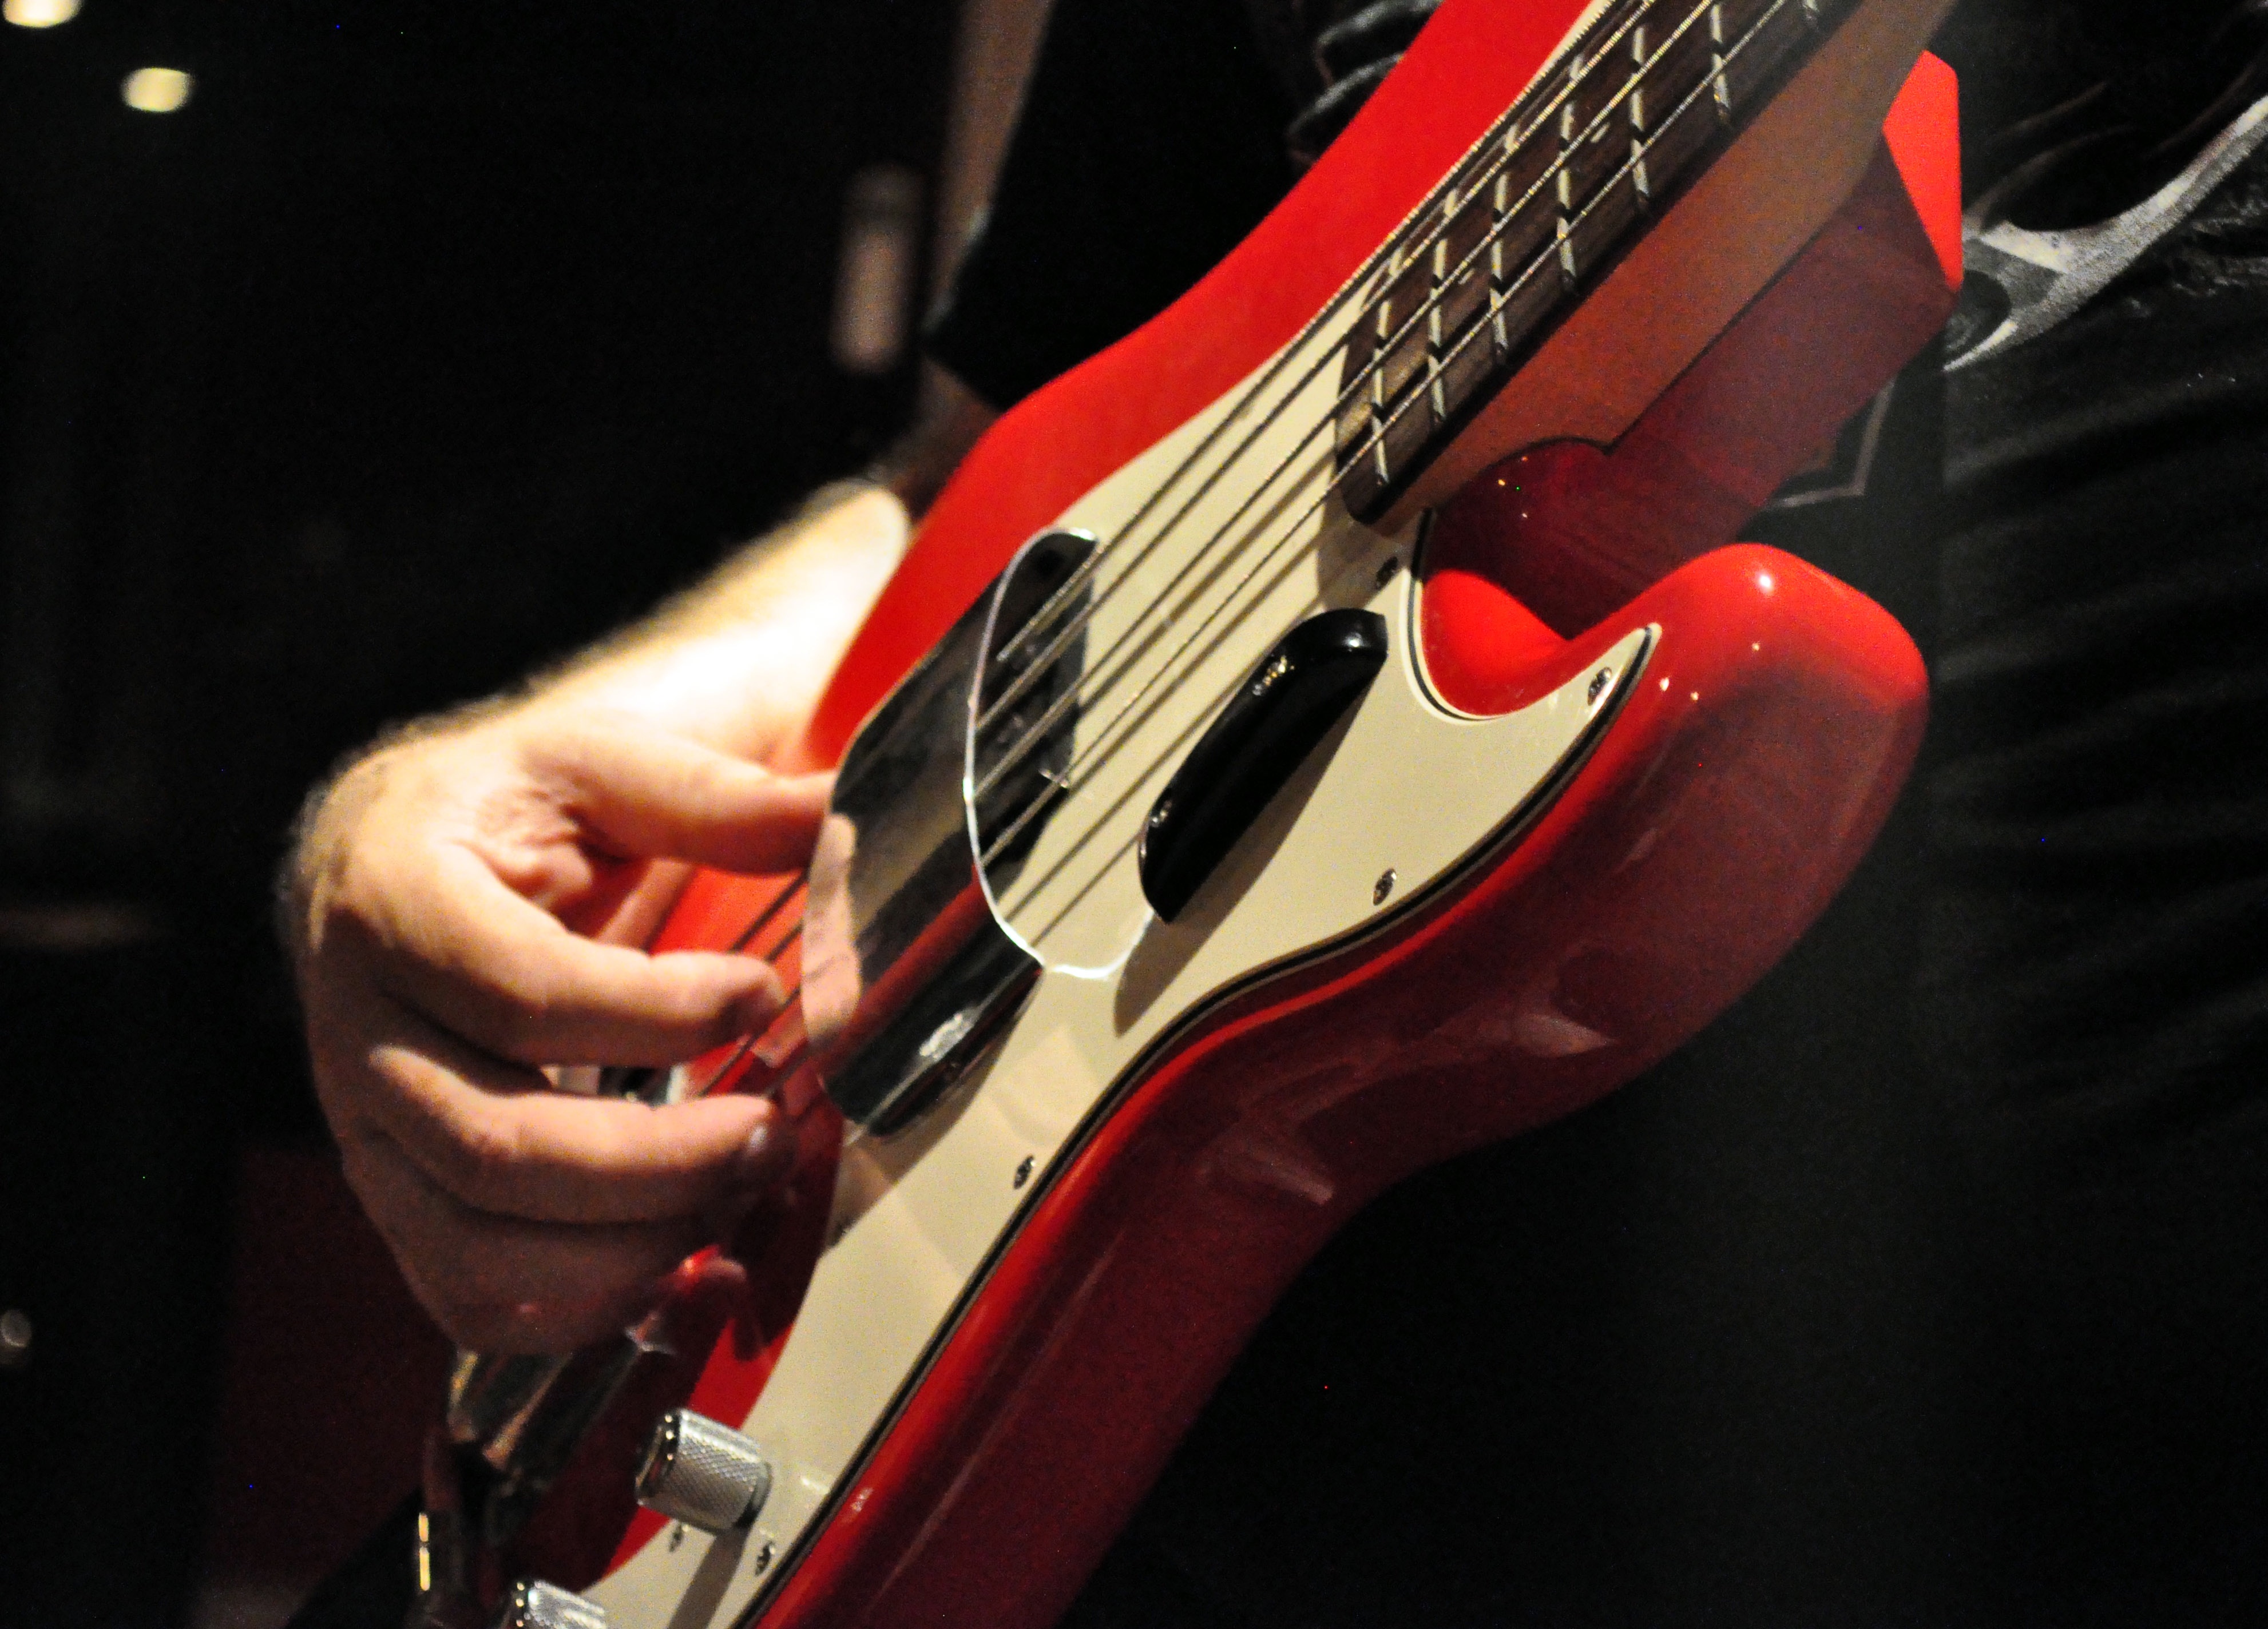
guitar, red, bass guitar, guitarist, performance, bassist, musician, music, string instrument, concert, entertainment, plucked string instruments, musical instrument, acoustic guitar, singer songwriter